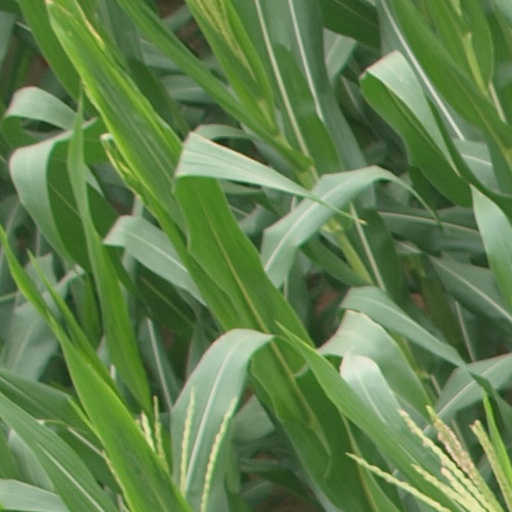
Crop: maize; corn